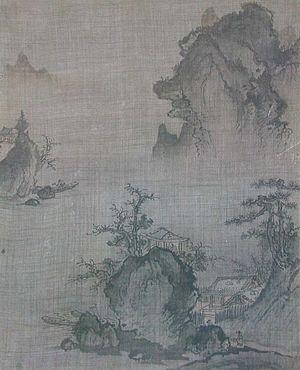
An Gyeon, surnoms d'artiste : Hyeonndongja et de courtoisie Gado est un peintre coréen, membre du Bureau des Arts, du début du XVᵉ siècle, dans les premiers temps de la dynastie Joseon. Né à Jigok, près de la ville de Seosan, il a fait partie de la dohwaseo, l'académie des peintres officiels à la cour royale. Il a été actif de 1440 à 1470.